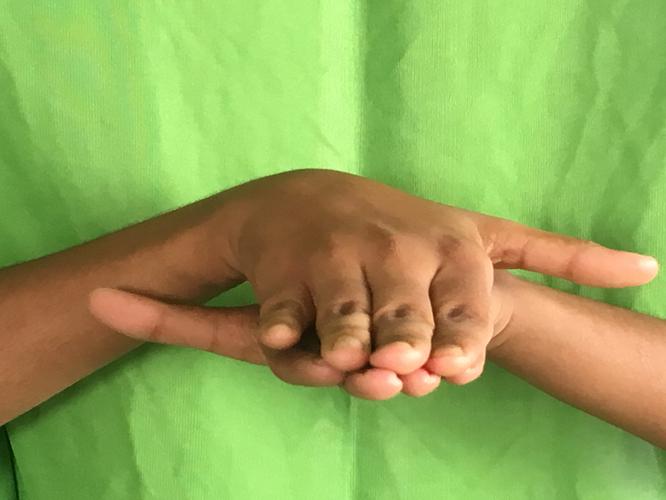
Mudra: Matsya
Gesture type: double_hand